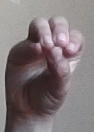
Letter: ha